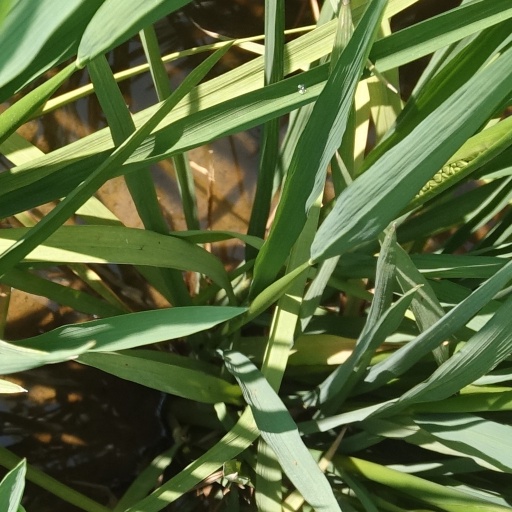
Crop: rice